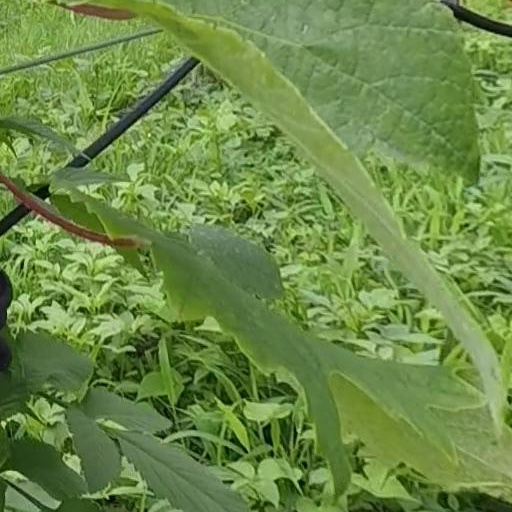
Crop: grape